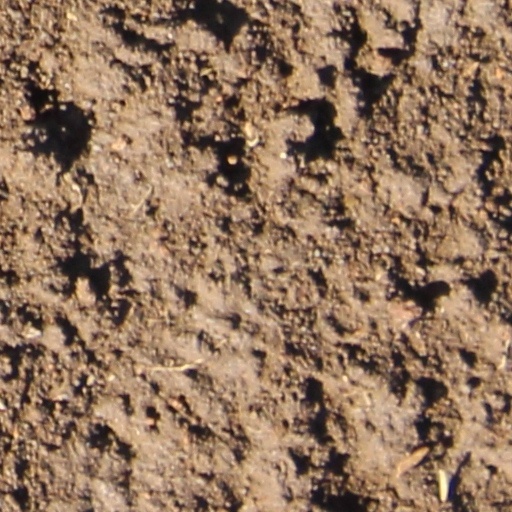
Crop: wheat